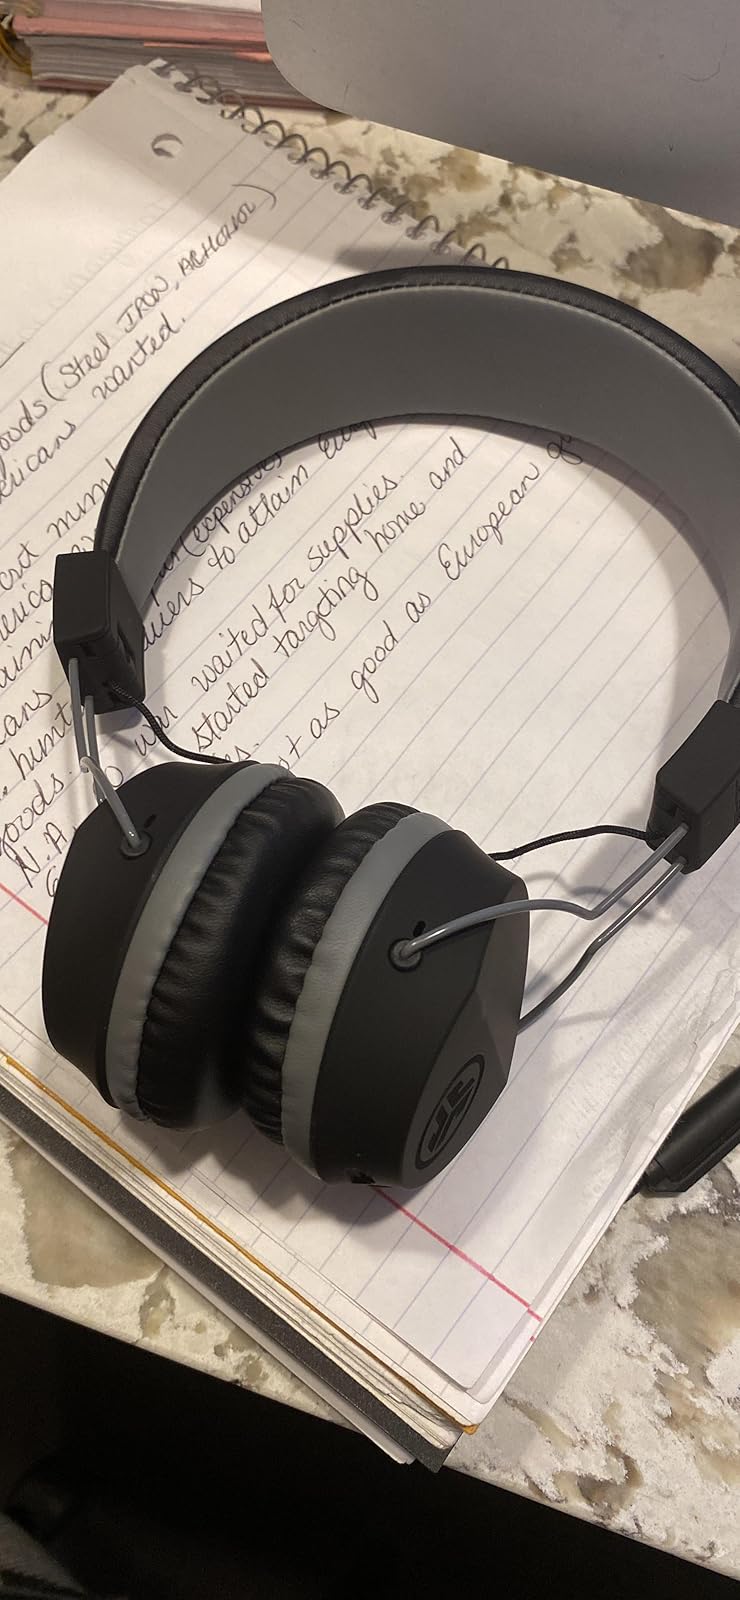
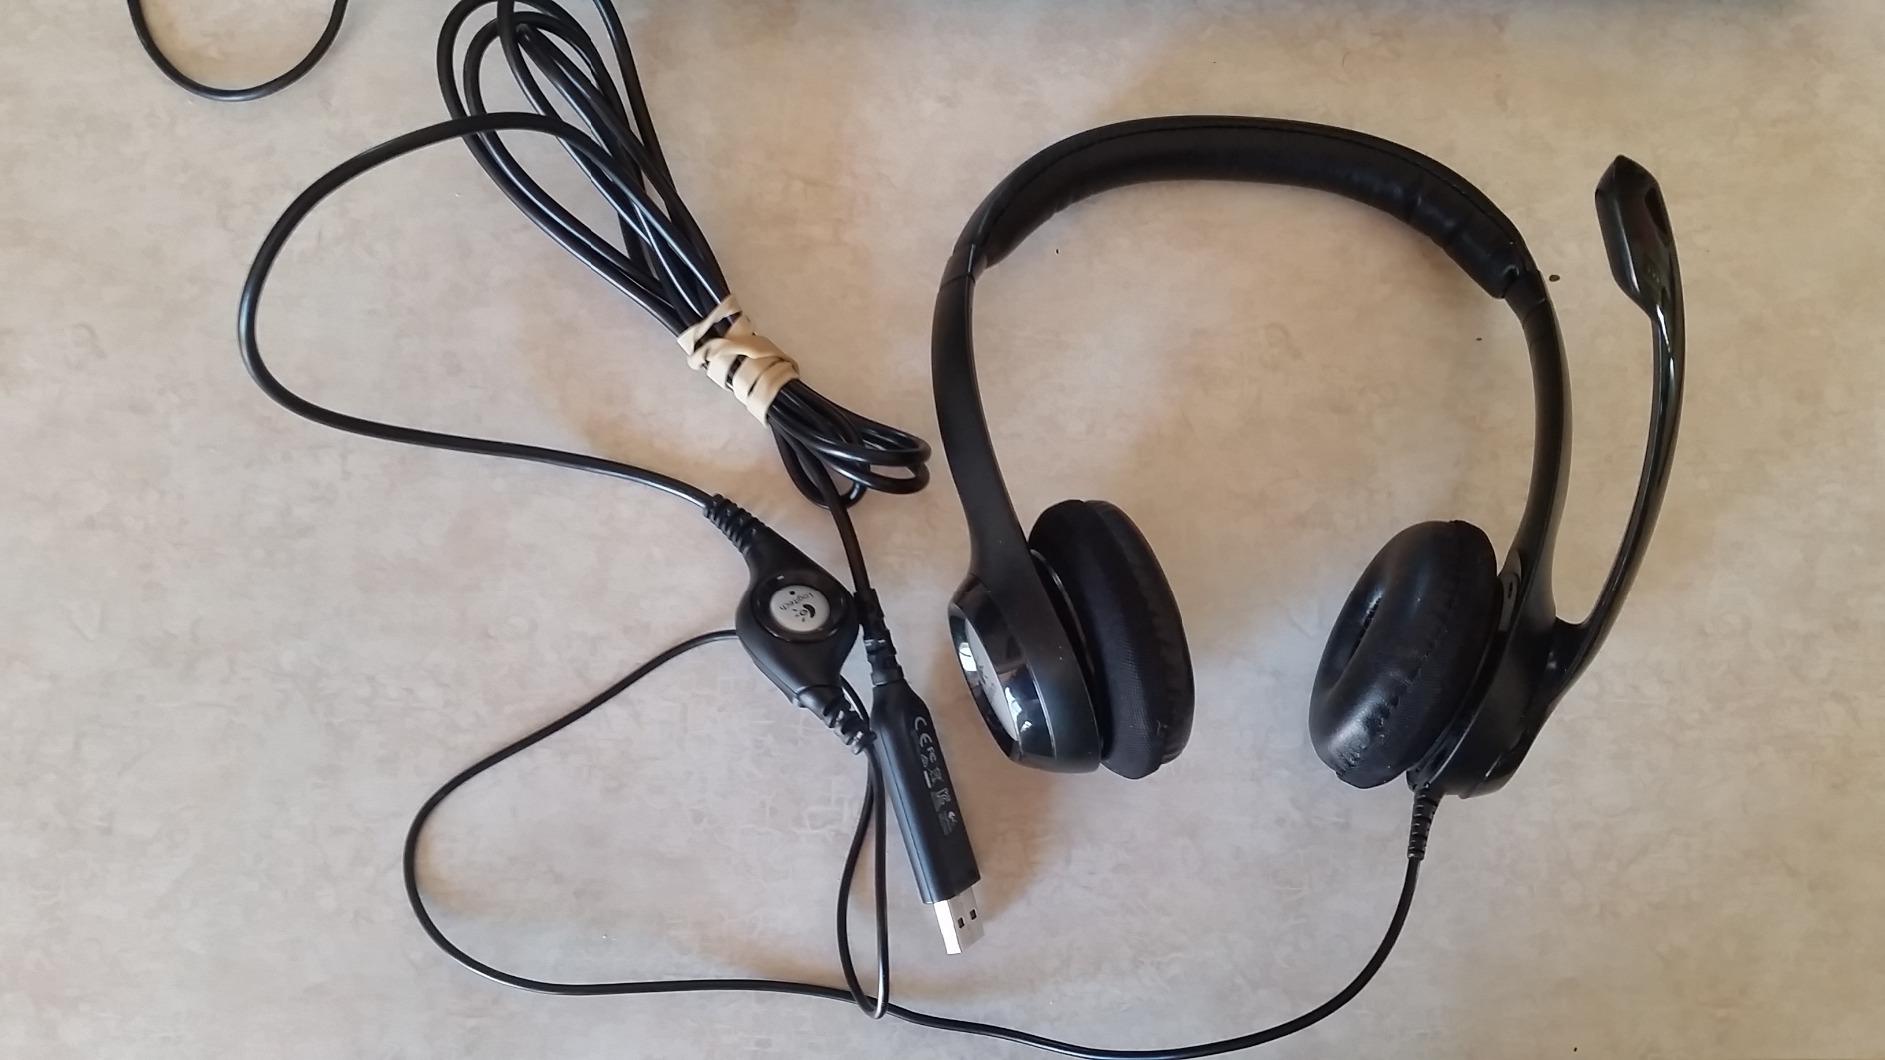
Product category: headphones
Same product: no